UGT2B7

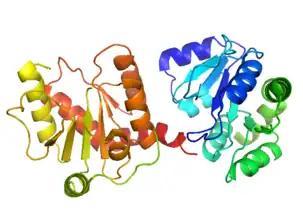
Two protein domains (left, orange-yellow, and right, green-blue) dimerize to form UGT2B7. Both domains contain Rossmann-like folds, beta sheets (arrows) surrounded by alpha helices (spirals), which bind UDP-glucuronic acid.

No structure of a full human UGT enzyme has been determined yet, however Miley et al. resolved a partial UGT2B7 structure of the C-terminal portion showing two dimeric domains with Rossman-like folds in complex. The Rossman fold typically binds nucleotide substrates, in this case the UDP-glucuronic acid cofactor involved in glucuronidation by UGT2B7. Generally, the C-terminus of UGT enzymes is highly conserved and binds the UDP-glucuronic acid cofactor, while the N-terminus (not resolved in this structure) is responsible for substrate binding. This first resolved structure indicated that the C-terminus of one of the two dimers projected into the UDP-glucuronic acid binding site of the second dimer, thus rendering the second dimer ineffective.